Battle of Austerlitz

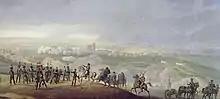
"The Battle of Austerlitz, 2 December 1805" by Joseph Swebach-Desfontaines

Napoleon hoped that the Allied forces would attack, and to encourage them, he deliberately weakened his right flank. On 28 November, Napoleon met with his marshals at Imperial Headquarters, who informed him of their qualms about the forthcoming battle. He shrugged off their suggestion of retreat.